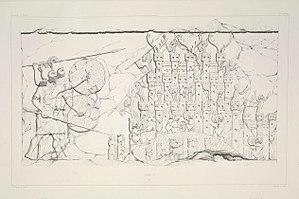
L'attaque de la cité mède de Kishshesim par l'armée assyrienne de Sargon II. Copie d'un bas-relief du palais de Dur-Sharrukin (Khorsabad) par Eugène Flandin, Monuments de Ninive (1849).
Dur-Sharrukin, située près de l'actuel village de Khorsabad dans le Nord de l'Irak, à environ 15 km de Mossoul, est une des capitales de l'ancienne Assyrie. Inaugurée en 707 av. J.-C. par le roi Sargon II, la ville est délaissée, en partie inachevée, à sa mort en 705 au profit de la nouvelle capitale, Ninive.
Les Mèdes étaient un ancien peuple iranien qui vivait dans une région du nord-ouest de l'Iran. Aux alentours de 1100 à 1000 av. J.-C., ils occupaient la région montagneuse du nord-ouest de l'Iran et la région nord-est et orientale de la Mésopotamie située dans la région de Hamadan. On pense que leur émergence en Iran s'est produite entre 800 av. J.-C. et 700 av. J.-C. Au VIIᵉ siècle av. J.-C., tout l'ouest de l'Iran et certains autres territoires étaient sous domination mède, mais leur extension géographique précise reste inconnue.